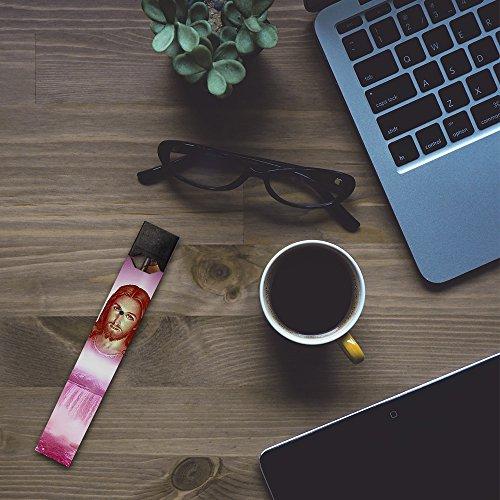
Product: MightySkins 2 Pack of Full Coverage Skins Compatible with Juul and Charger - Composition Book | Protective, Durable, and Unique Vinyl Wrap Cover | Easy to Apply, Remove | Made in The USA
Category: Sports & Outdoors | Outdoor Recreation | Skates, Skateboards & Scooters | Scooters & Equipment | Accessories
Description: Set the trend: Show off your unique style with MightySkins for your juul Don’t like the composition book Skin We have hundreds of designs to choose from, so your juul will be as unique as you are.
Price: $9.99
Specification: ProductDimensions:5x10x0.2inches|ItemWeight:0.16ounces|ShippingWeight:1pounds(Viewshippingratesandpolicies)|ASIN:B07H9K9J41